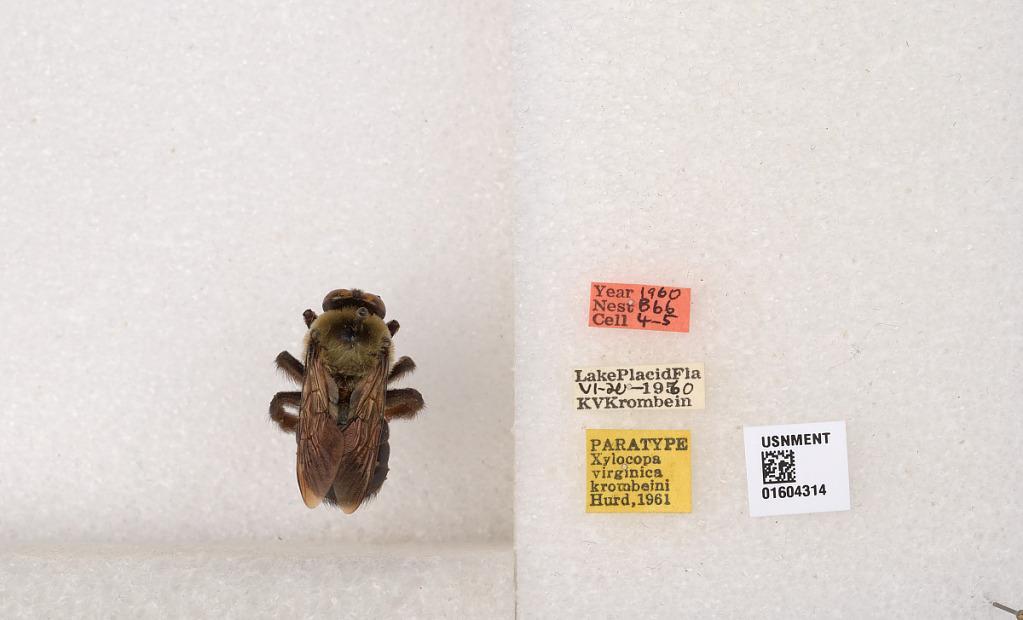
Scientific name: Xylocopa (Xylocopoides) virginica krombeini Hurd
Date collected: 1960-6-20
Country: United States
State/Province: Florida
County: Highlands
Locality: Lake Placid
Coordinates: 27.2931, -81.3628